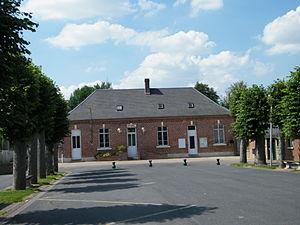
Mairie.
Hamelet est une commune française située dans le département de la Somme, en région Hauts-de-France.